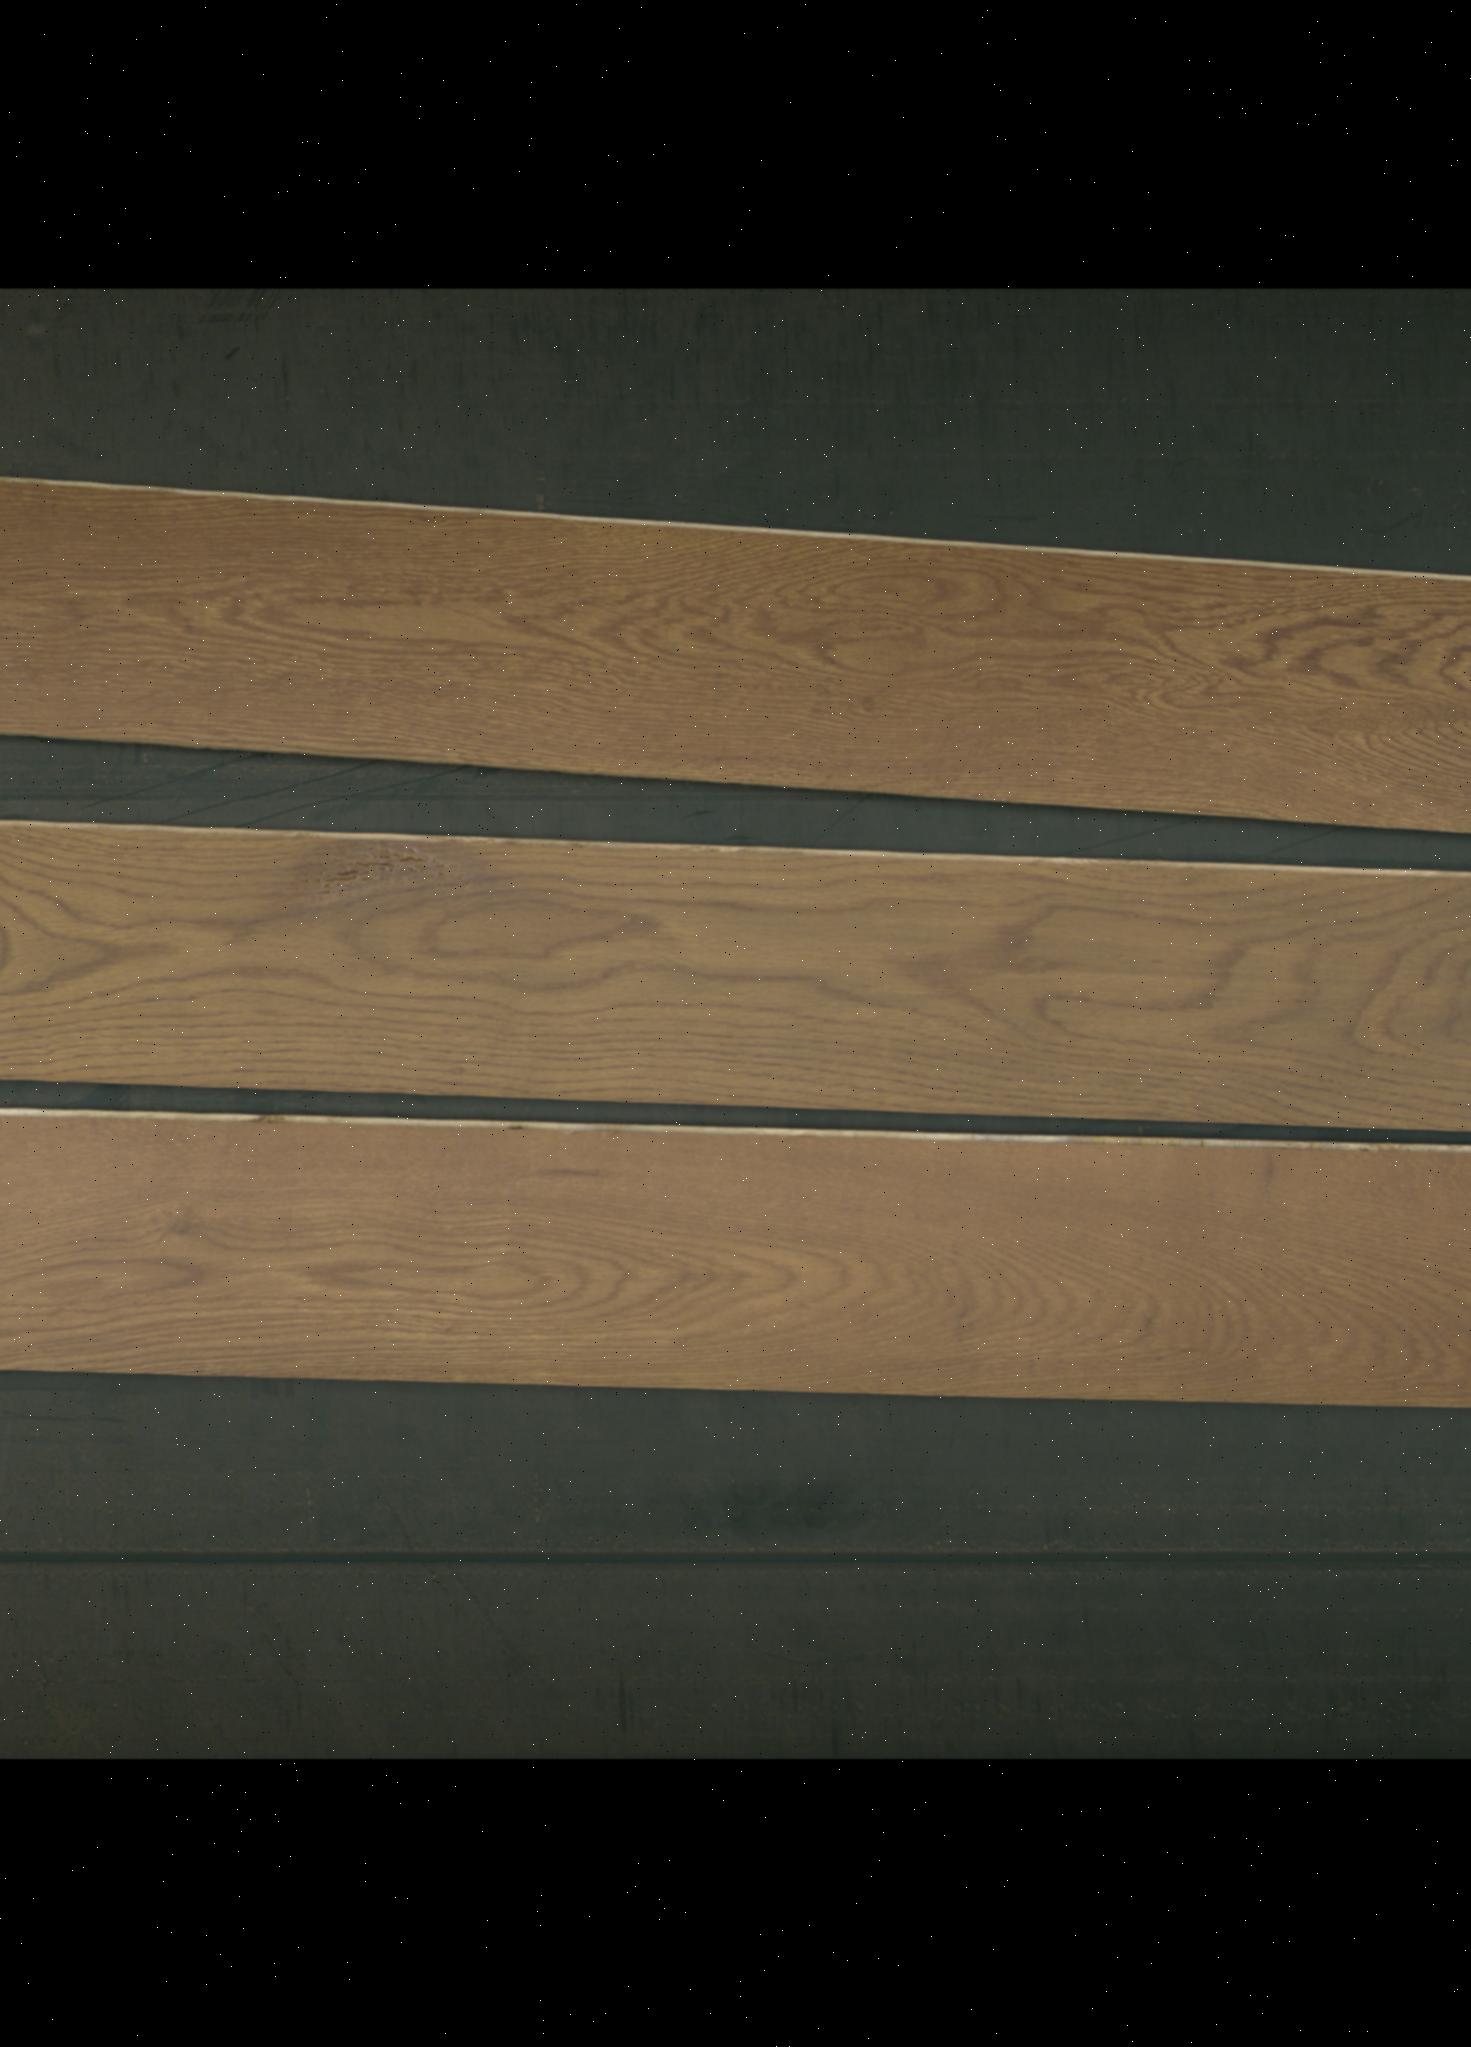
Label: mixers